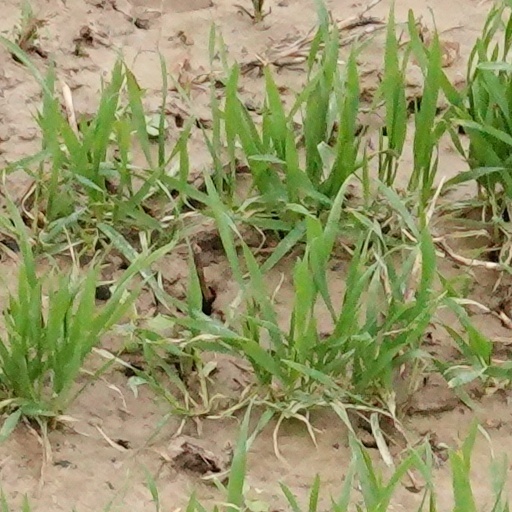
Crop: wheat